Gustaf Erik Pasch

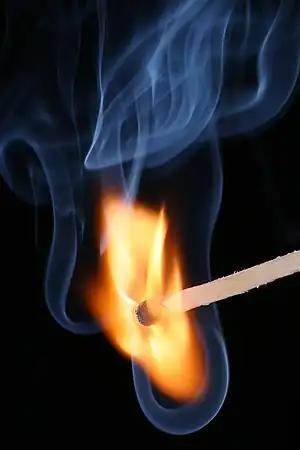
An igniting safety match.

Jöns Jacob Berzelius, who invented the modern chemical notation, discovered that the dangerous white phosphorus in matches could be replaced with the more benign red phosphorus, but was not able to produce a match reliable enough for everyday use. Pasch, a student of Berzelius, managed to do so by moving the phosphorus from the head of the match to a specially prepared striking surface. Pasch was granted a patent on the safety match in 1844.